Robbie Brady

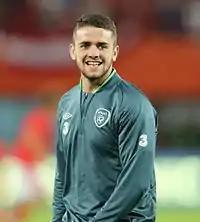
Brady before the 2014 FIFA World Cup qualifier against Austria in September 2013

On 8 September 2012, Brady received his first senior international call-up for a friendly against Oman. He scored and set up two more goals in a 4–1 victory over the Arab opponents. On 18 November 2014, he scored his first brace for Ireland against the United States. On 29 March 2015, Brady started at left-back in Ireland's Euro 2016 qualifier against Poland at the Aviva Stadium in a match that finished 1–1. On 13 November 2015, Brady scored in the 82nd minute of the crucial Euro 2016 play-off first leg match against Bosnia and Herzegovina to earn a 1–1 draw. Three days later, he assisted one of Jonathan Walters' two goals to earn Ireland a 2–0 victory and qualification to UEFA Euro 2016.